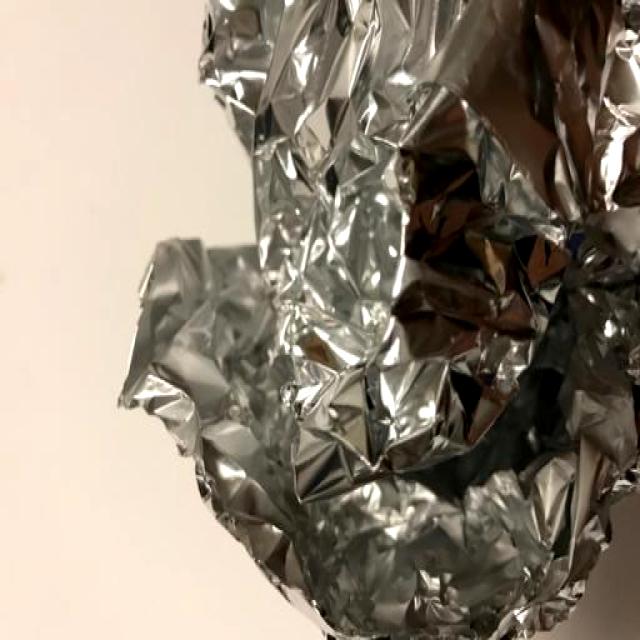
Label: Metal